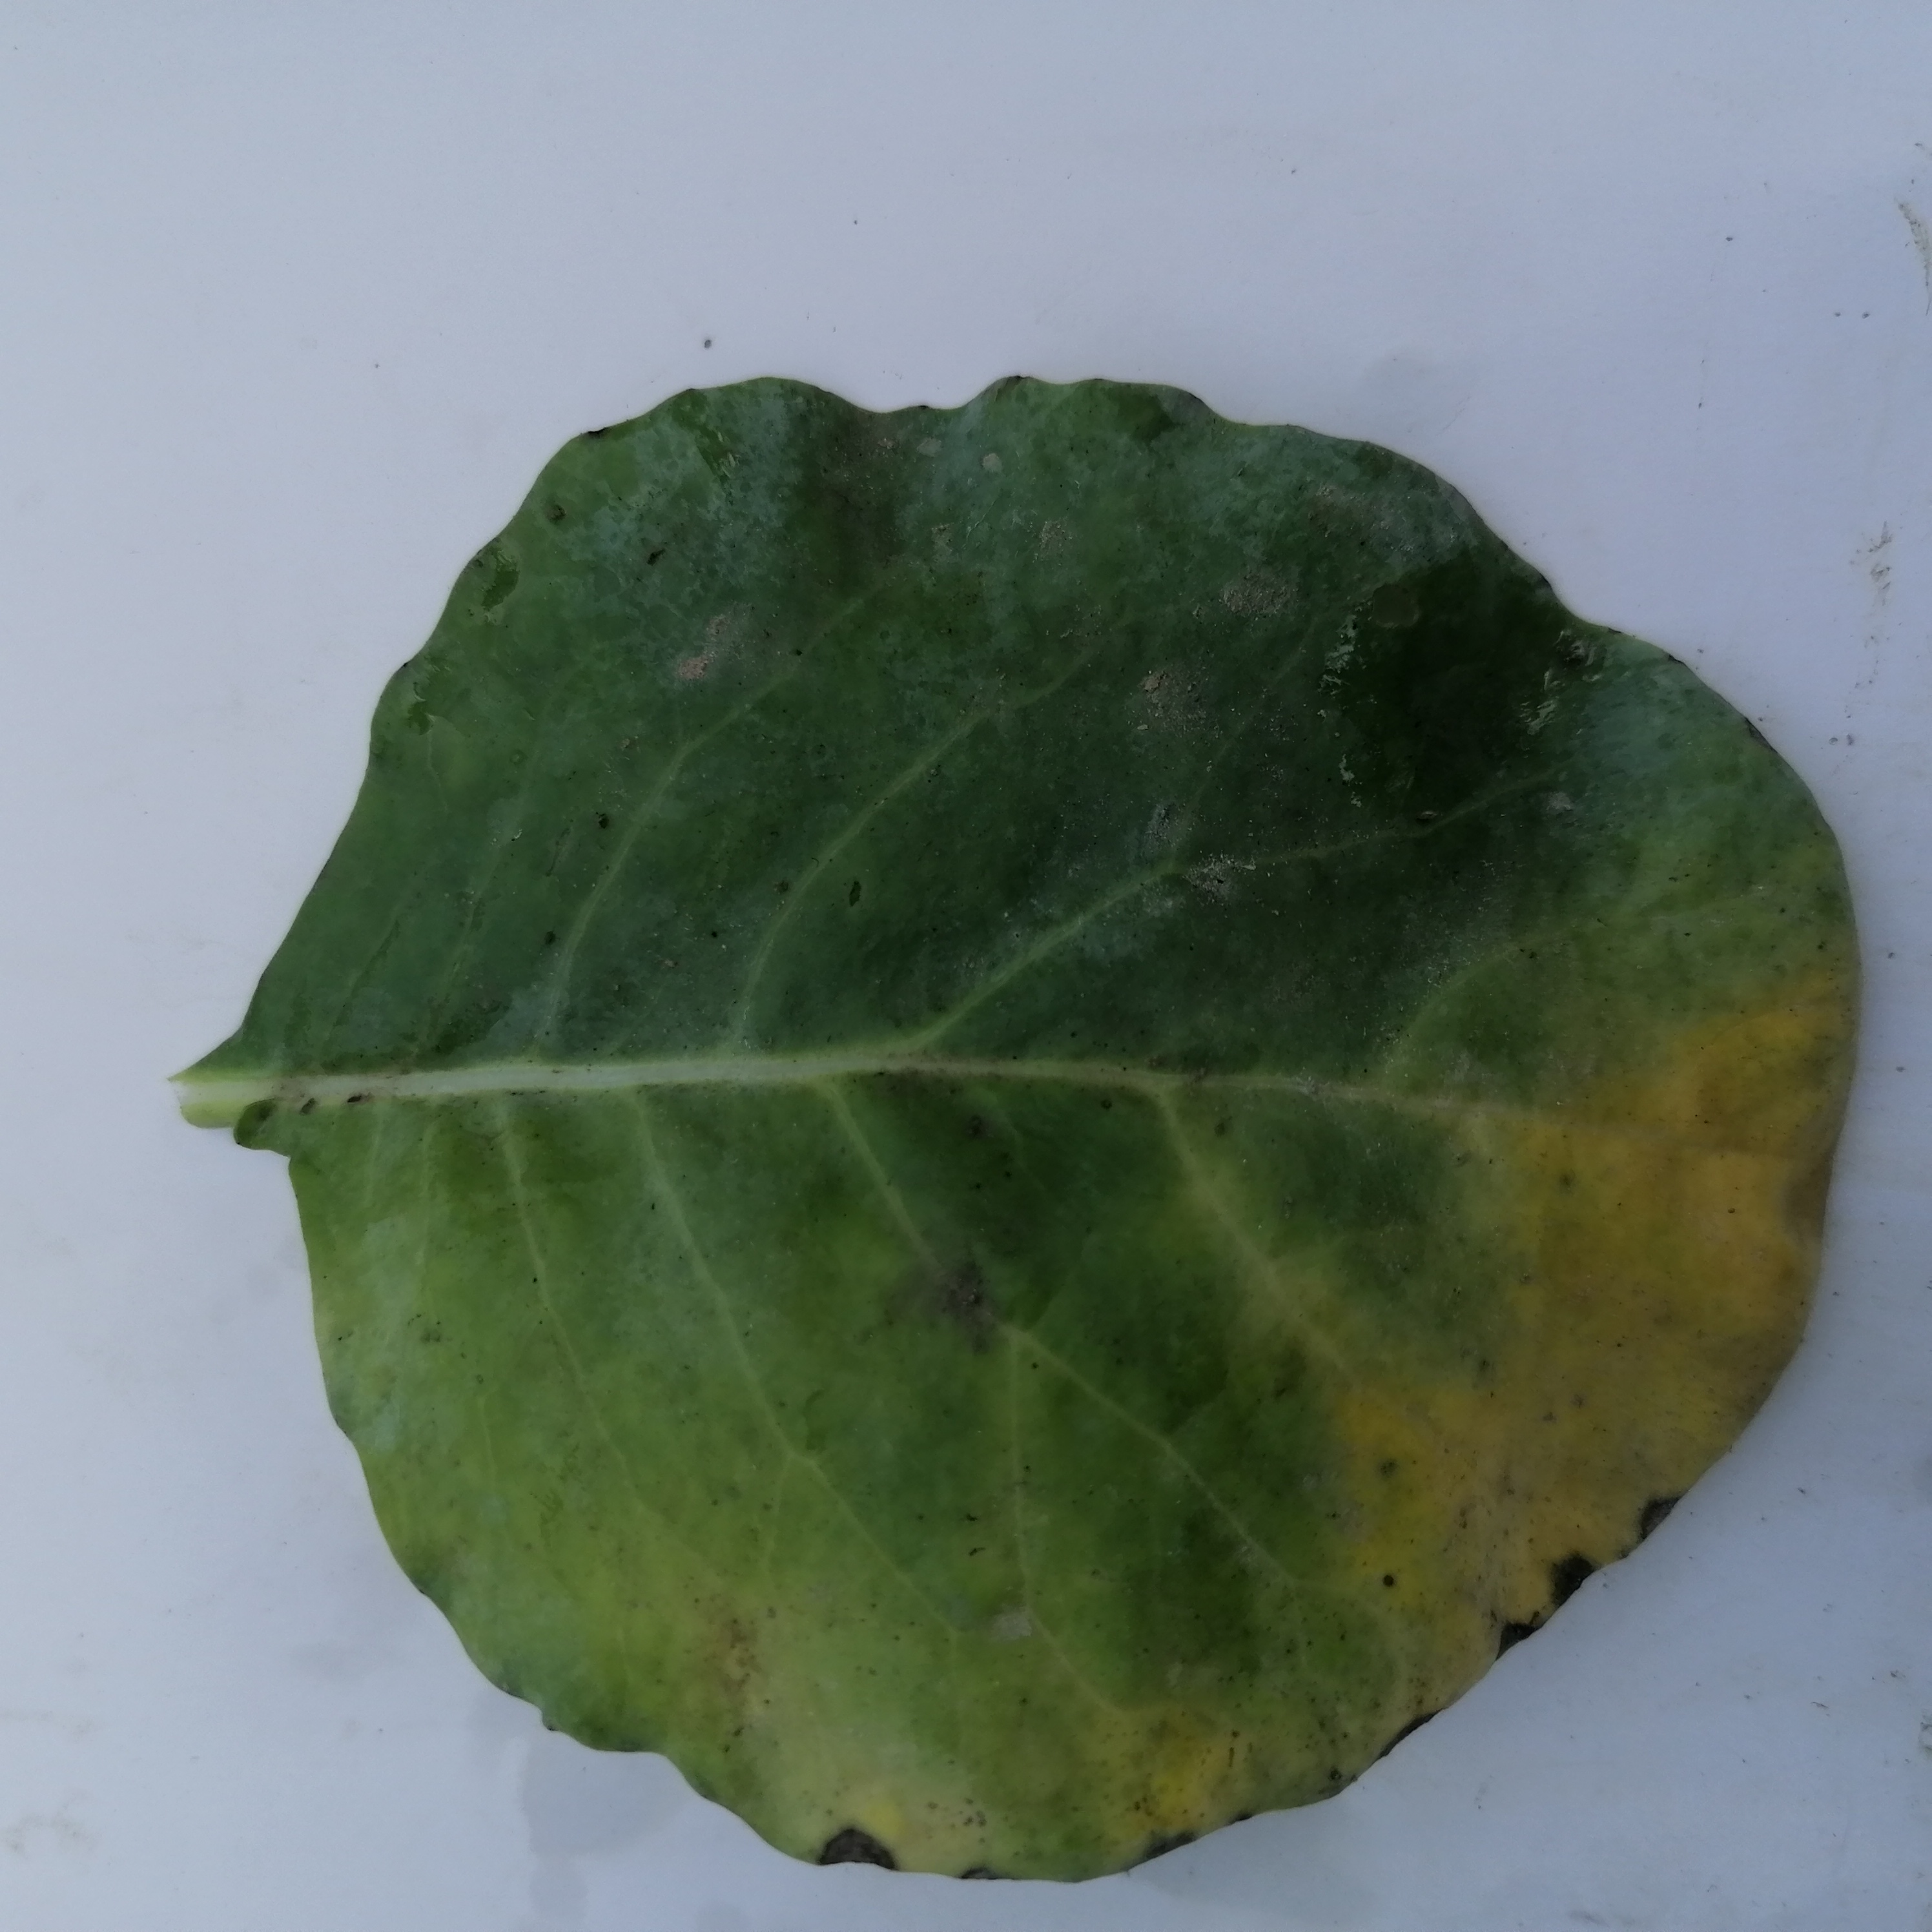
Label: Black Rot